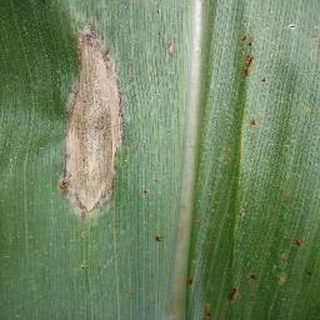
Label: corn_northern_leaf_blight